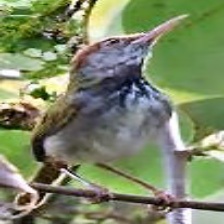
Species: TAILORBIRD
Scientific name: ORTHOTOMUS ATROGULARIS